Joseph Simmons (guitarist)

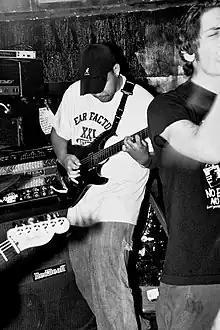
Simmons (left) and lead vocalist Damien Moyal (right) performing with As Friends Rust at 33 Tyler Street in Buffalo, New York on June 29, 2000.

In October 1998, guitarist James Glayat replaced Bartsocas in As Friends Rust, and the band returned to Goldentone Studios to record "The First Song on the Tape You Make Her" with McGregor. The song, which had been partly written with Bartsocas, would appear on a split CD and 7-inch vinyl with Discount, released by Good Life Recordings in December 1998. As Friends Rust returned on the road to tour Europe and the United Kingdom from December 1998 to January 1999, accompanied by Discount and Purusam.